Swiss-type cheeses

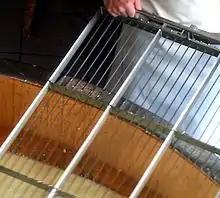
"Cheese harp" for cutting the curd of Gruyère cheese made in Gruyère

The cheesemaking process reflects the needs of Alpine transhumant makers. At the high summer slopes timber to "cook" the cheese was abundant, but salt had to be carried up, and was expensive, so little is used compared to many other cheese types. Cantal cheese in the Auvergne region of France, took a different approach, with much less heat, more salt, and more pressing. This became used for Cheddar cheese and other similar English varieties.